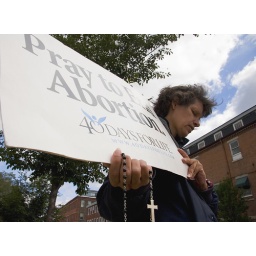
a protestor holding a sign in front of a planned parenthood building